John Dowling (pastor)

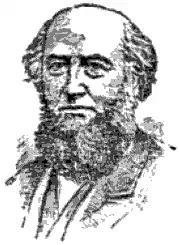
Portrait of John Dowling

John William Dowling (May 13, 1807 – July 4, 1878) was an American Baptist, minister and author of religious texts.